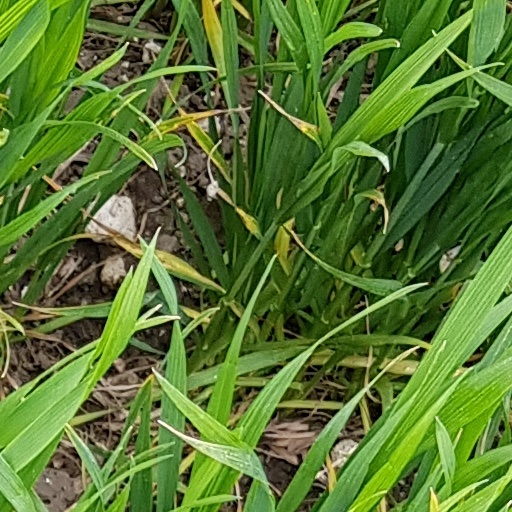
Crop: wheat